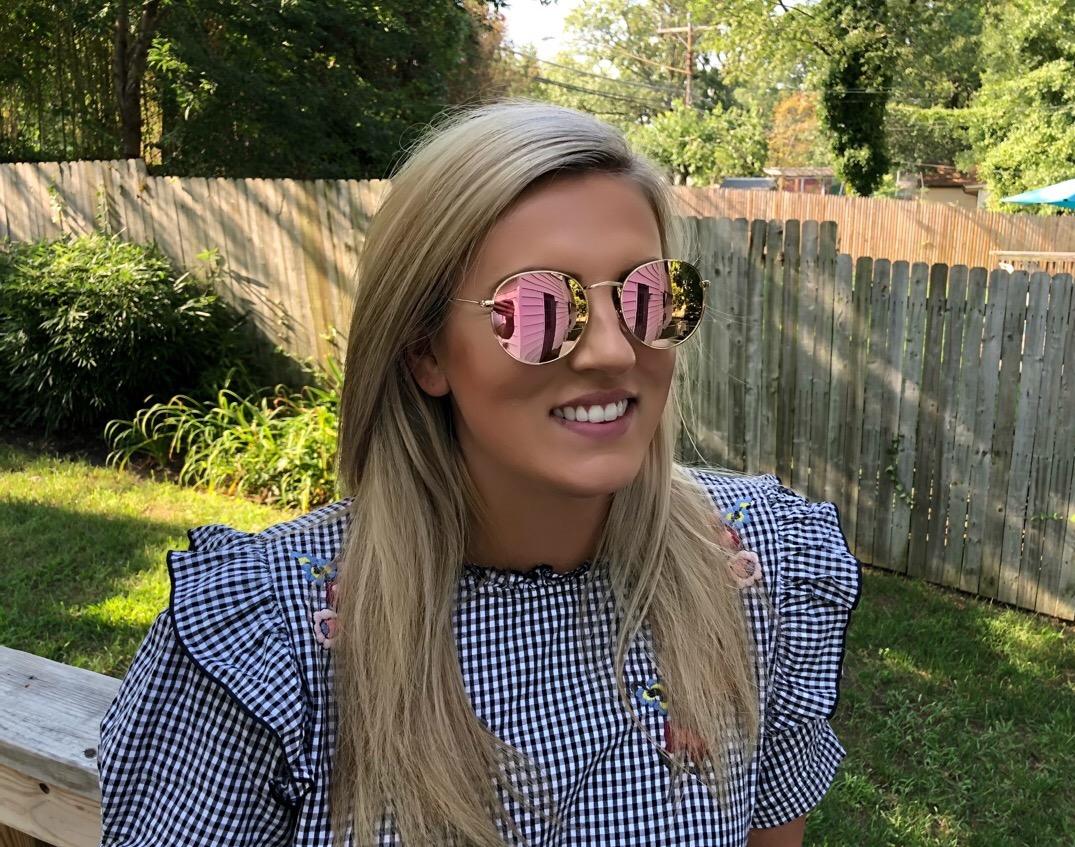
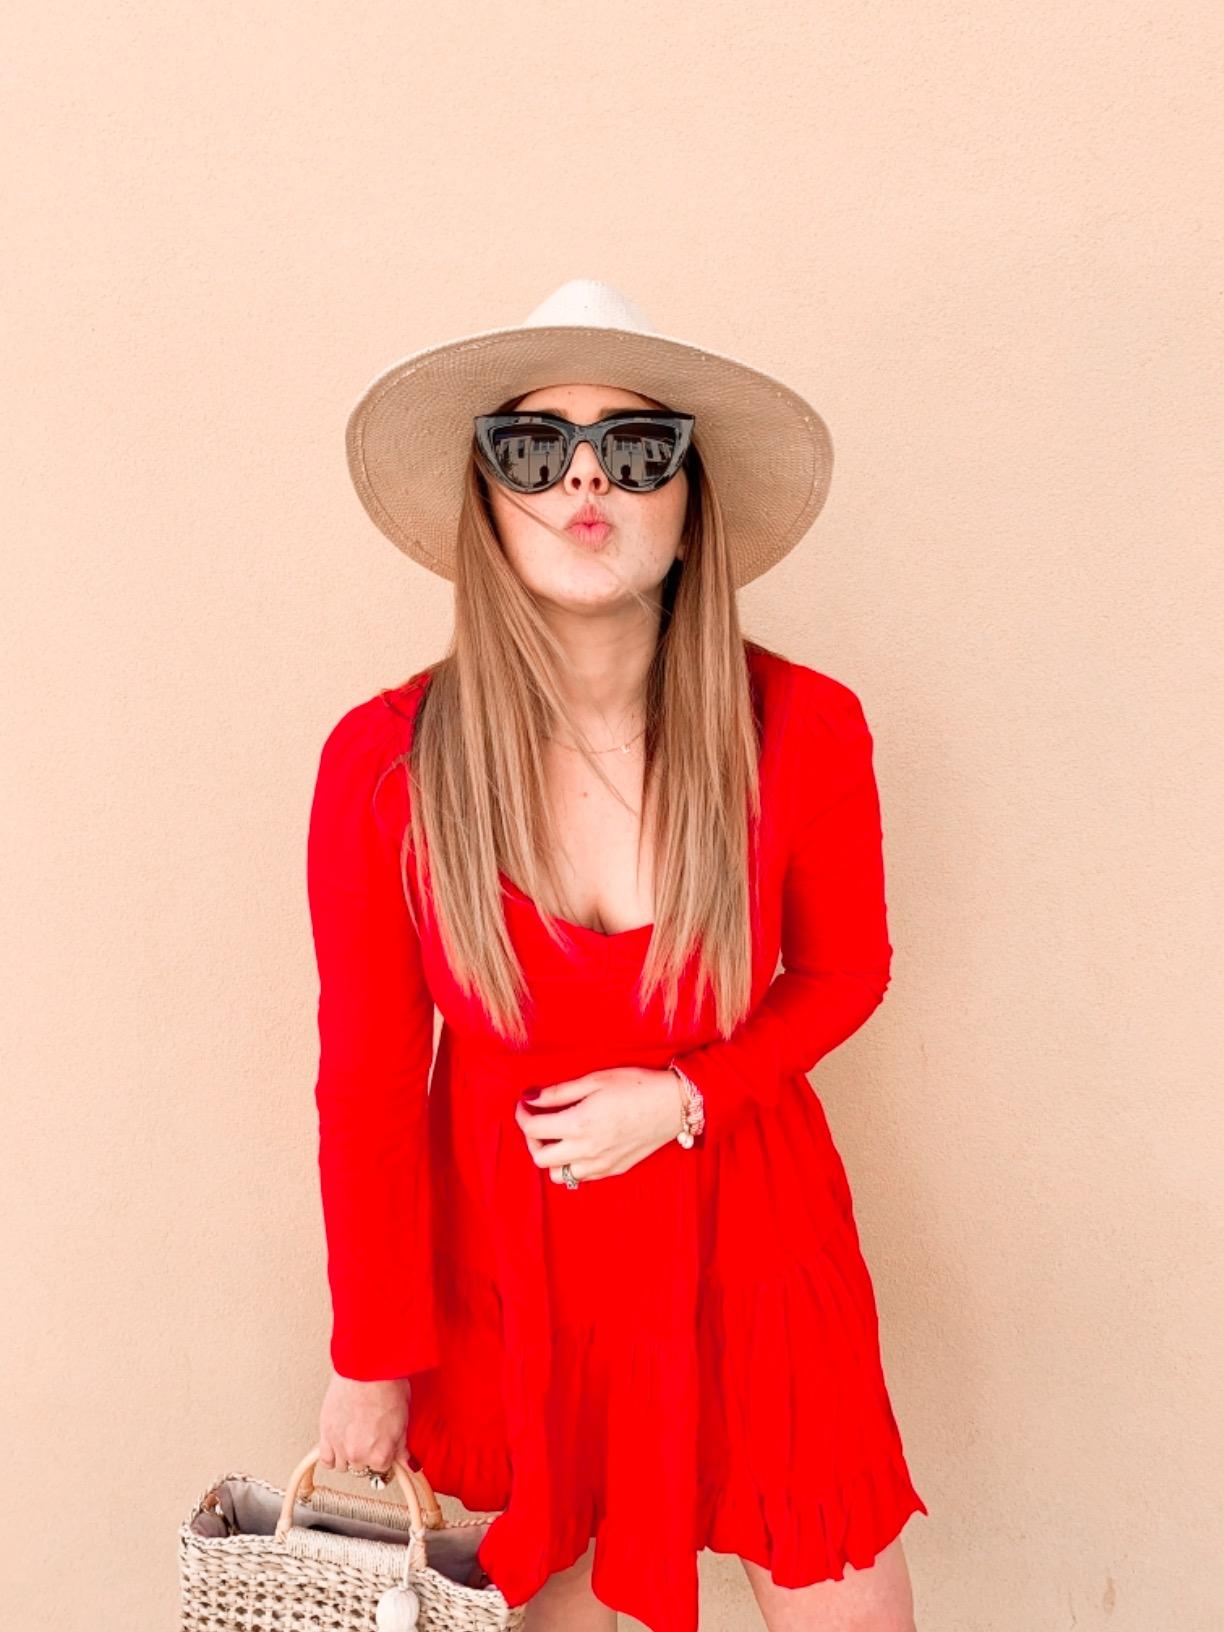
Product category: accessories_sunglasses
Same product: no